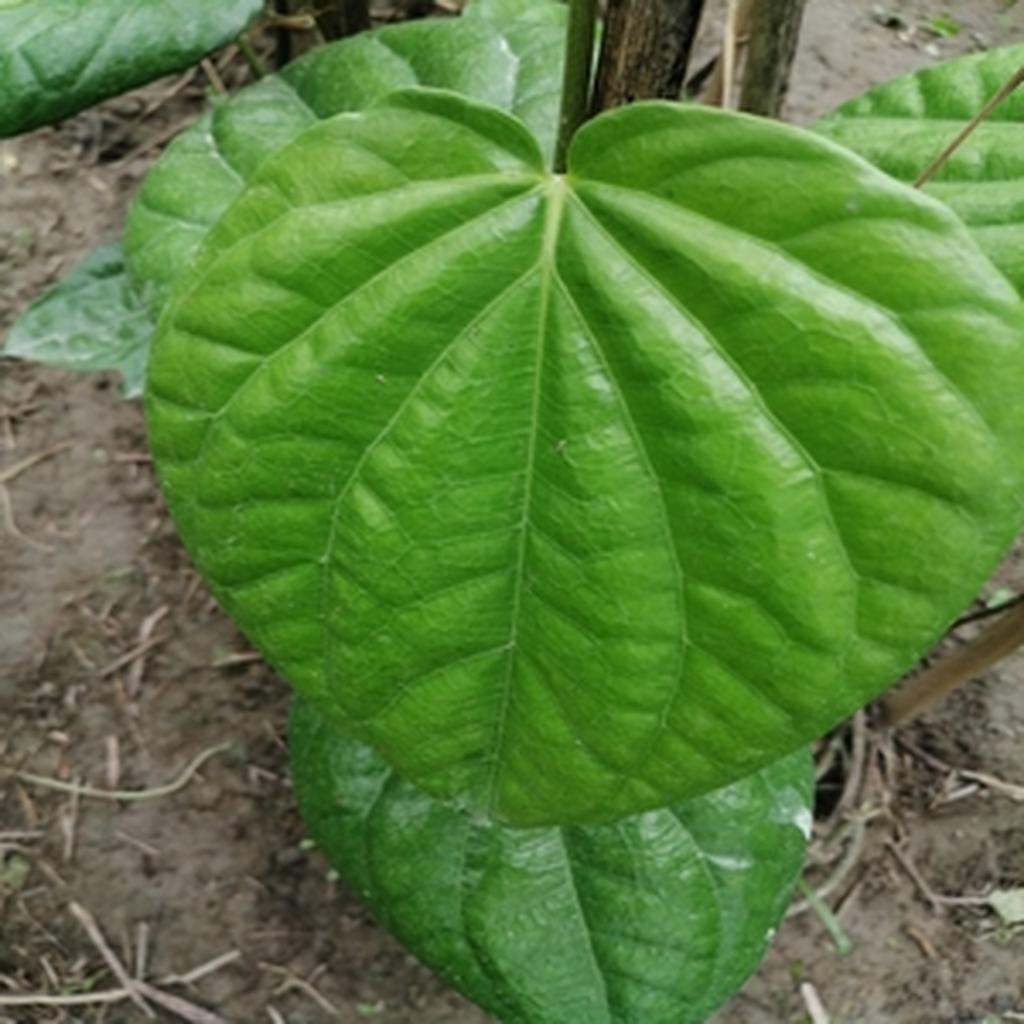
Label: Healthy_Leaf